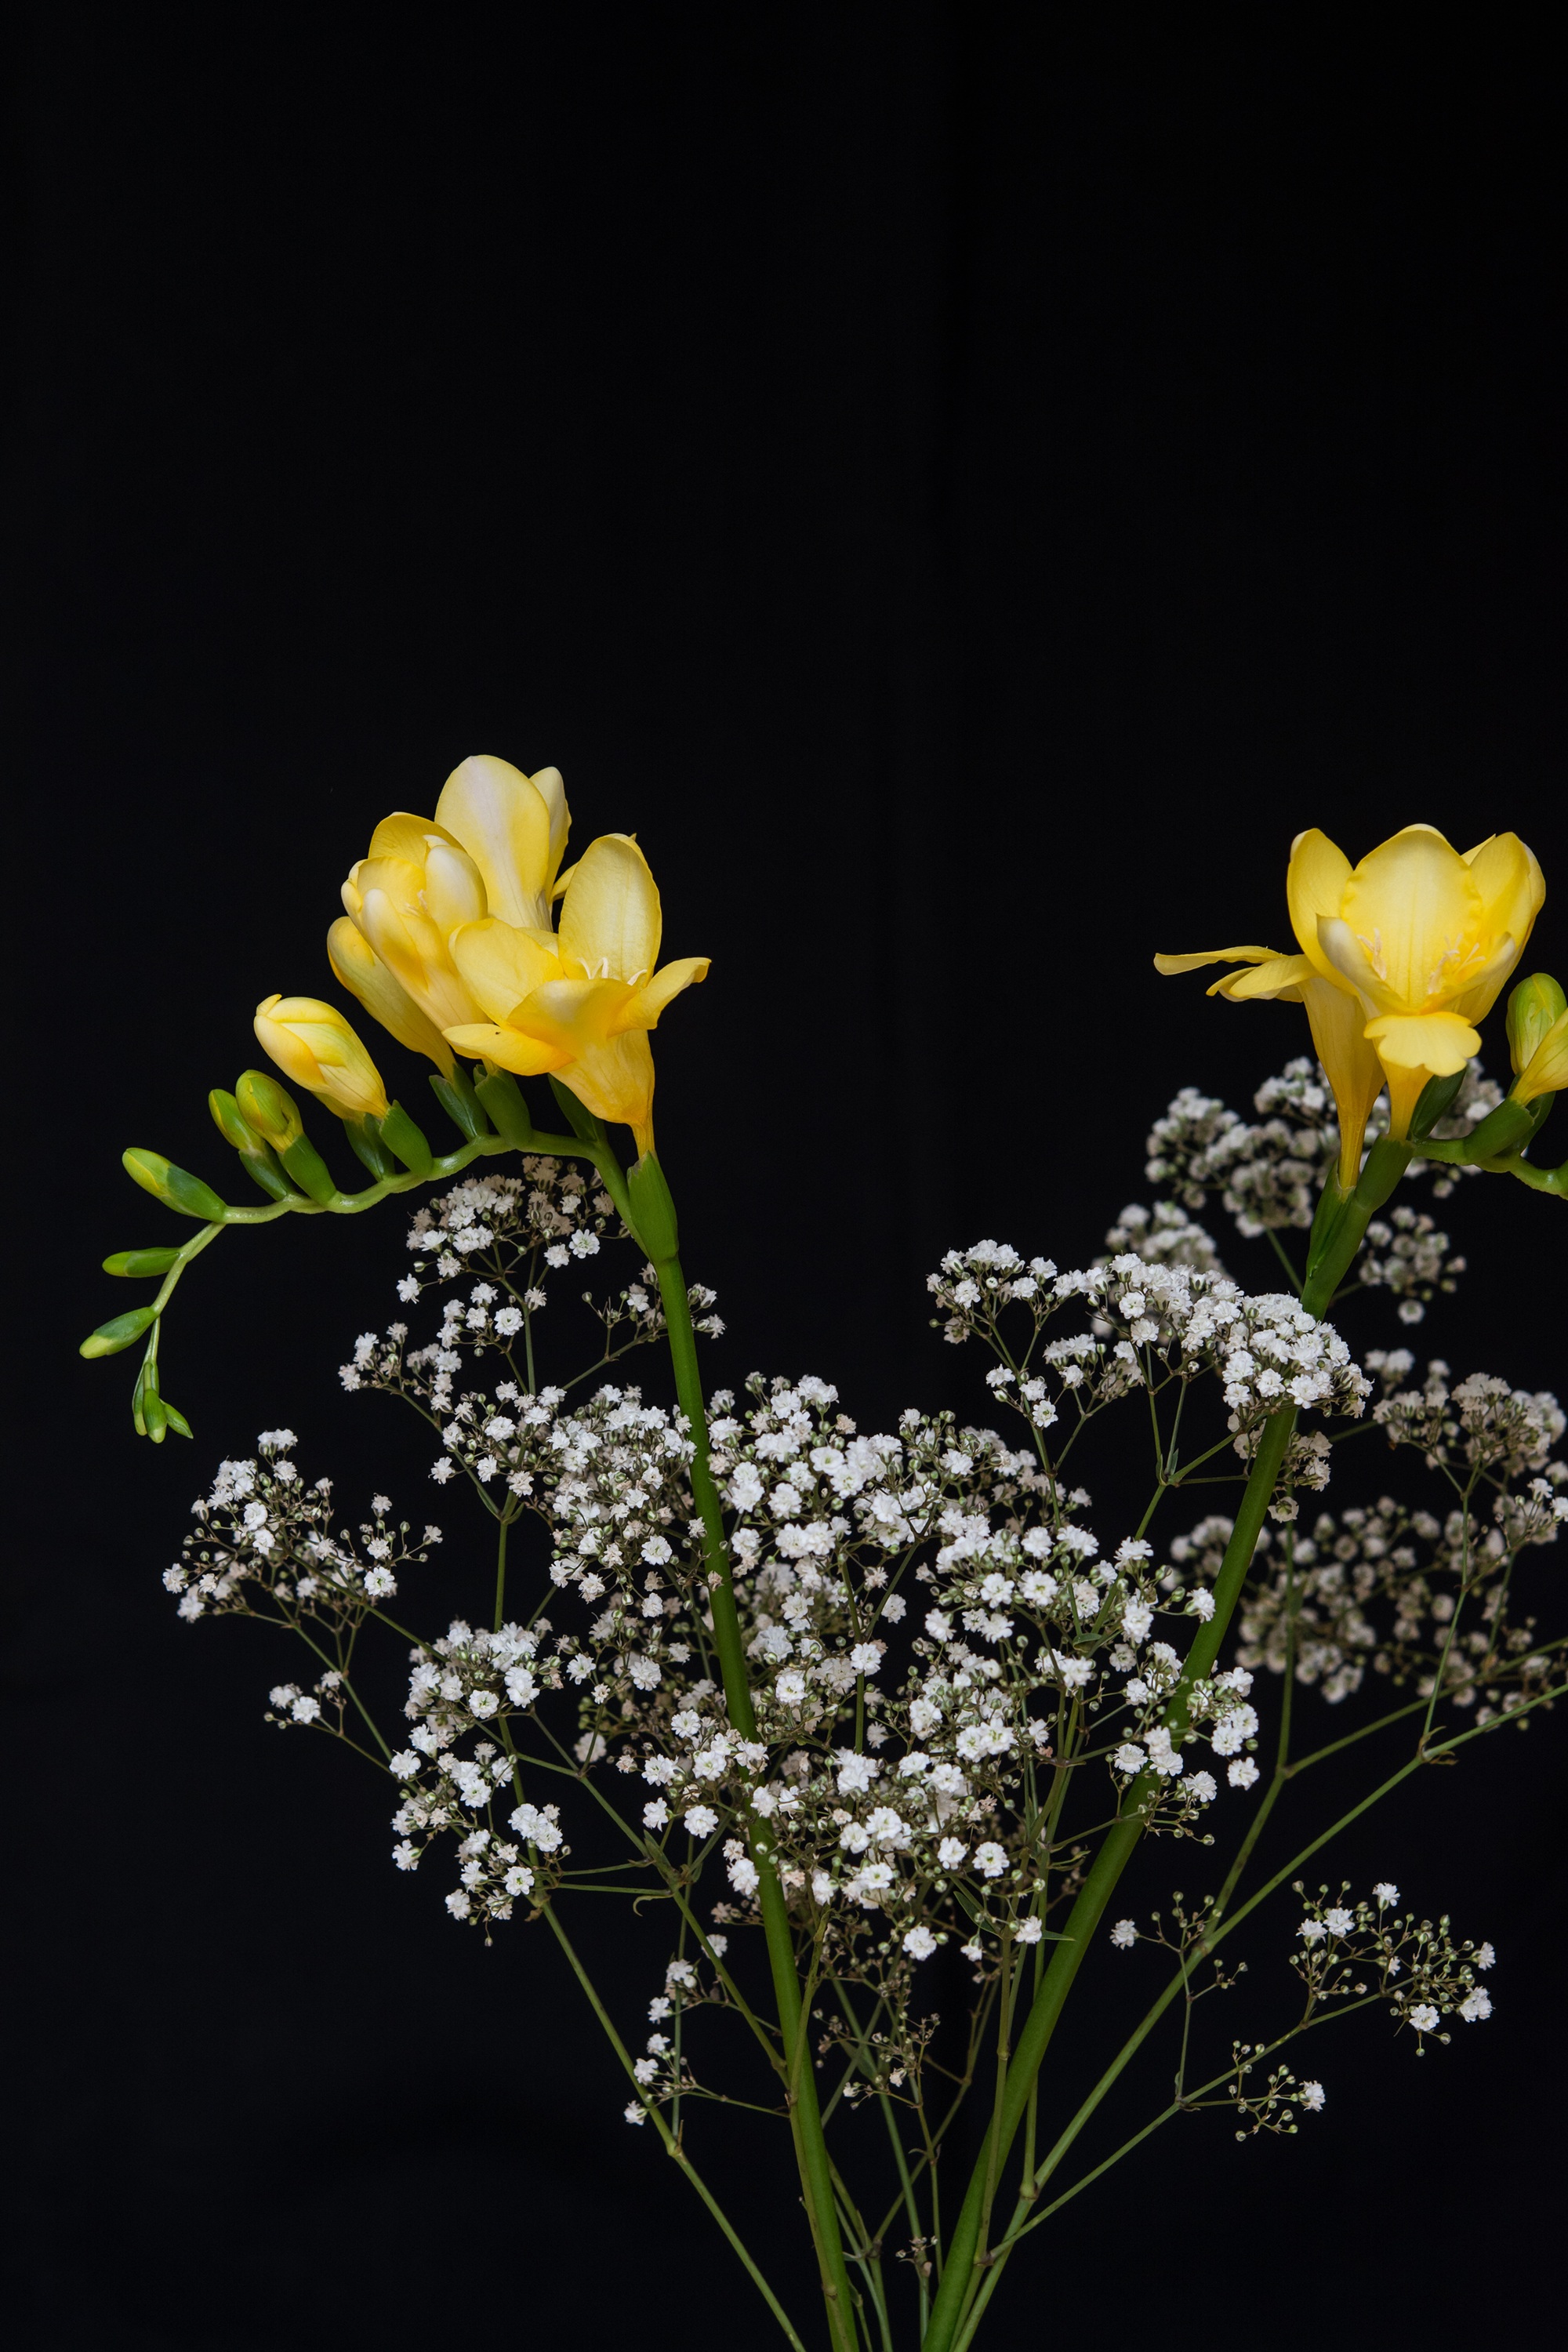
branch, blossom, plant, flower, petal, botany, yellow, close, flora, wildflower, flowers, gypsophila, floristry, yellow flowers, macro photography, flowering plant, schnittblume, flower bouquet, tiresome, floral design, freesia, land plant, flower arranging, yellow freesia